History of fishing

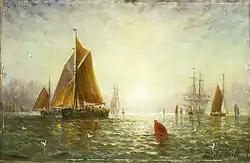
Painting of a Brixham trawler by William Adolphus Knell. The painting is now in the National Maritime Museum.

During the 17th century, the British developed the dogger, an early type of sailing trawler or longliner, which commonly operated in the North Sea. The dogger takes its name from the Dutch word "dogger", meaning a fishing vessel which tows a trawl. Dutch trawling boats were common in the North Sea, and the word "dogger" was given to the area where they often fished, which became known as the Dogger Bank.